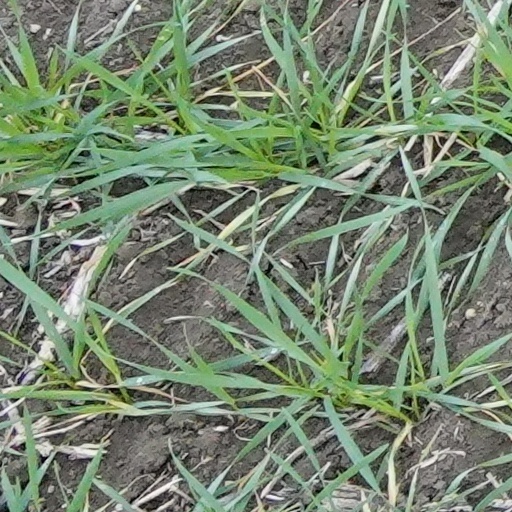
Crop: wheat